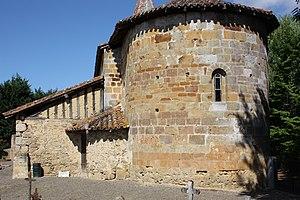
Fustérouau - Eglise Saint-Michel d'Asparens